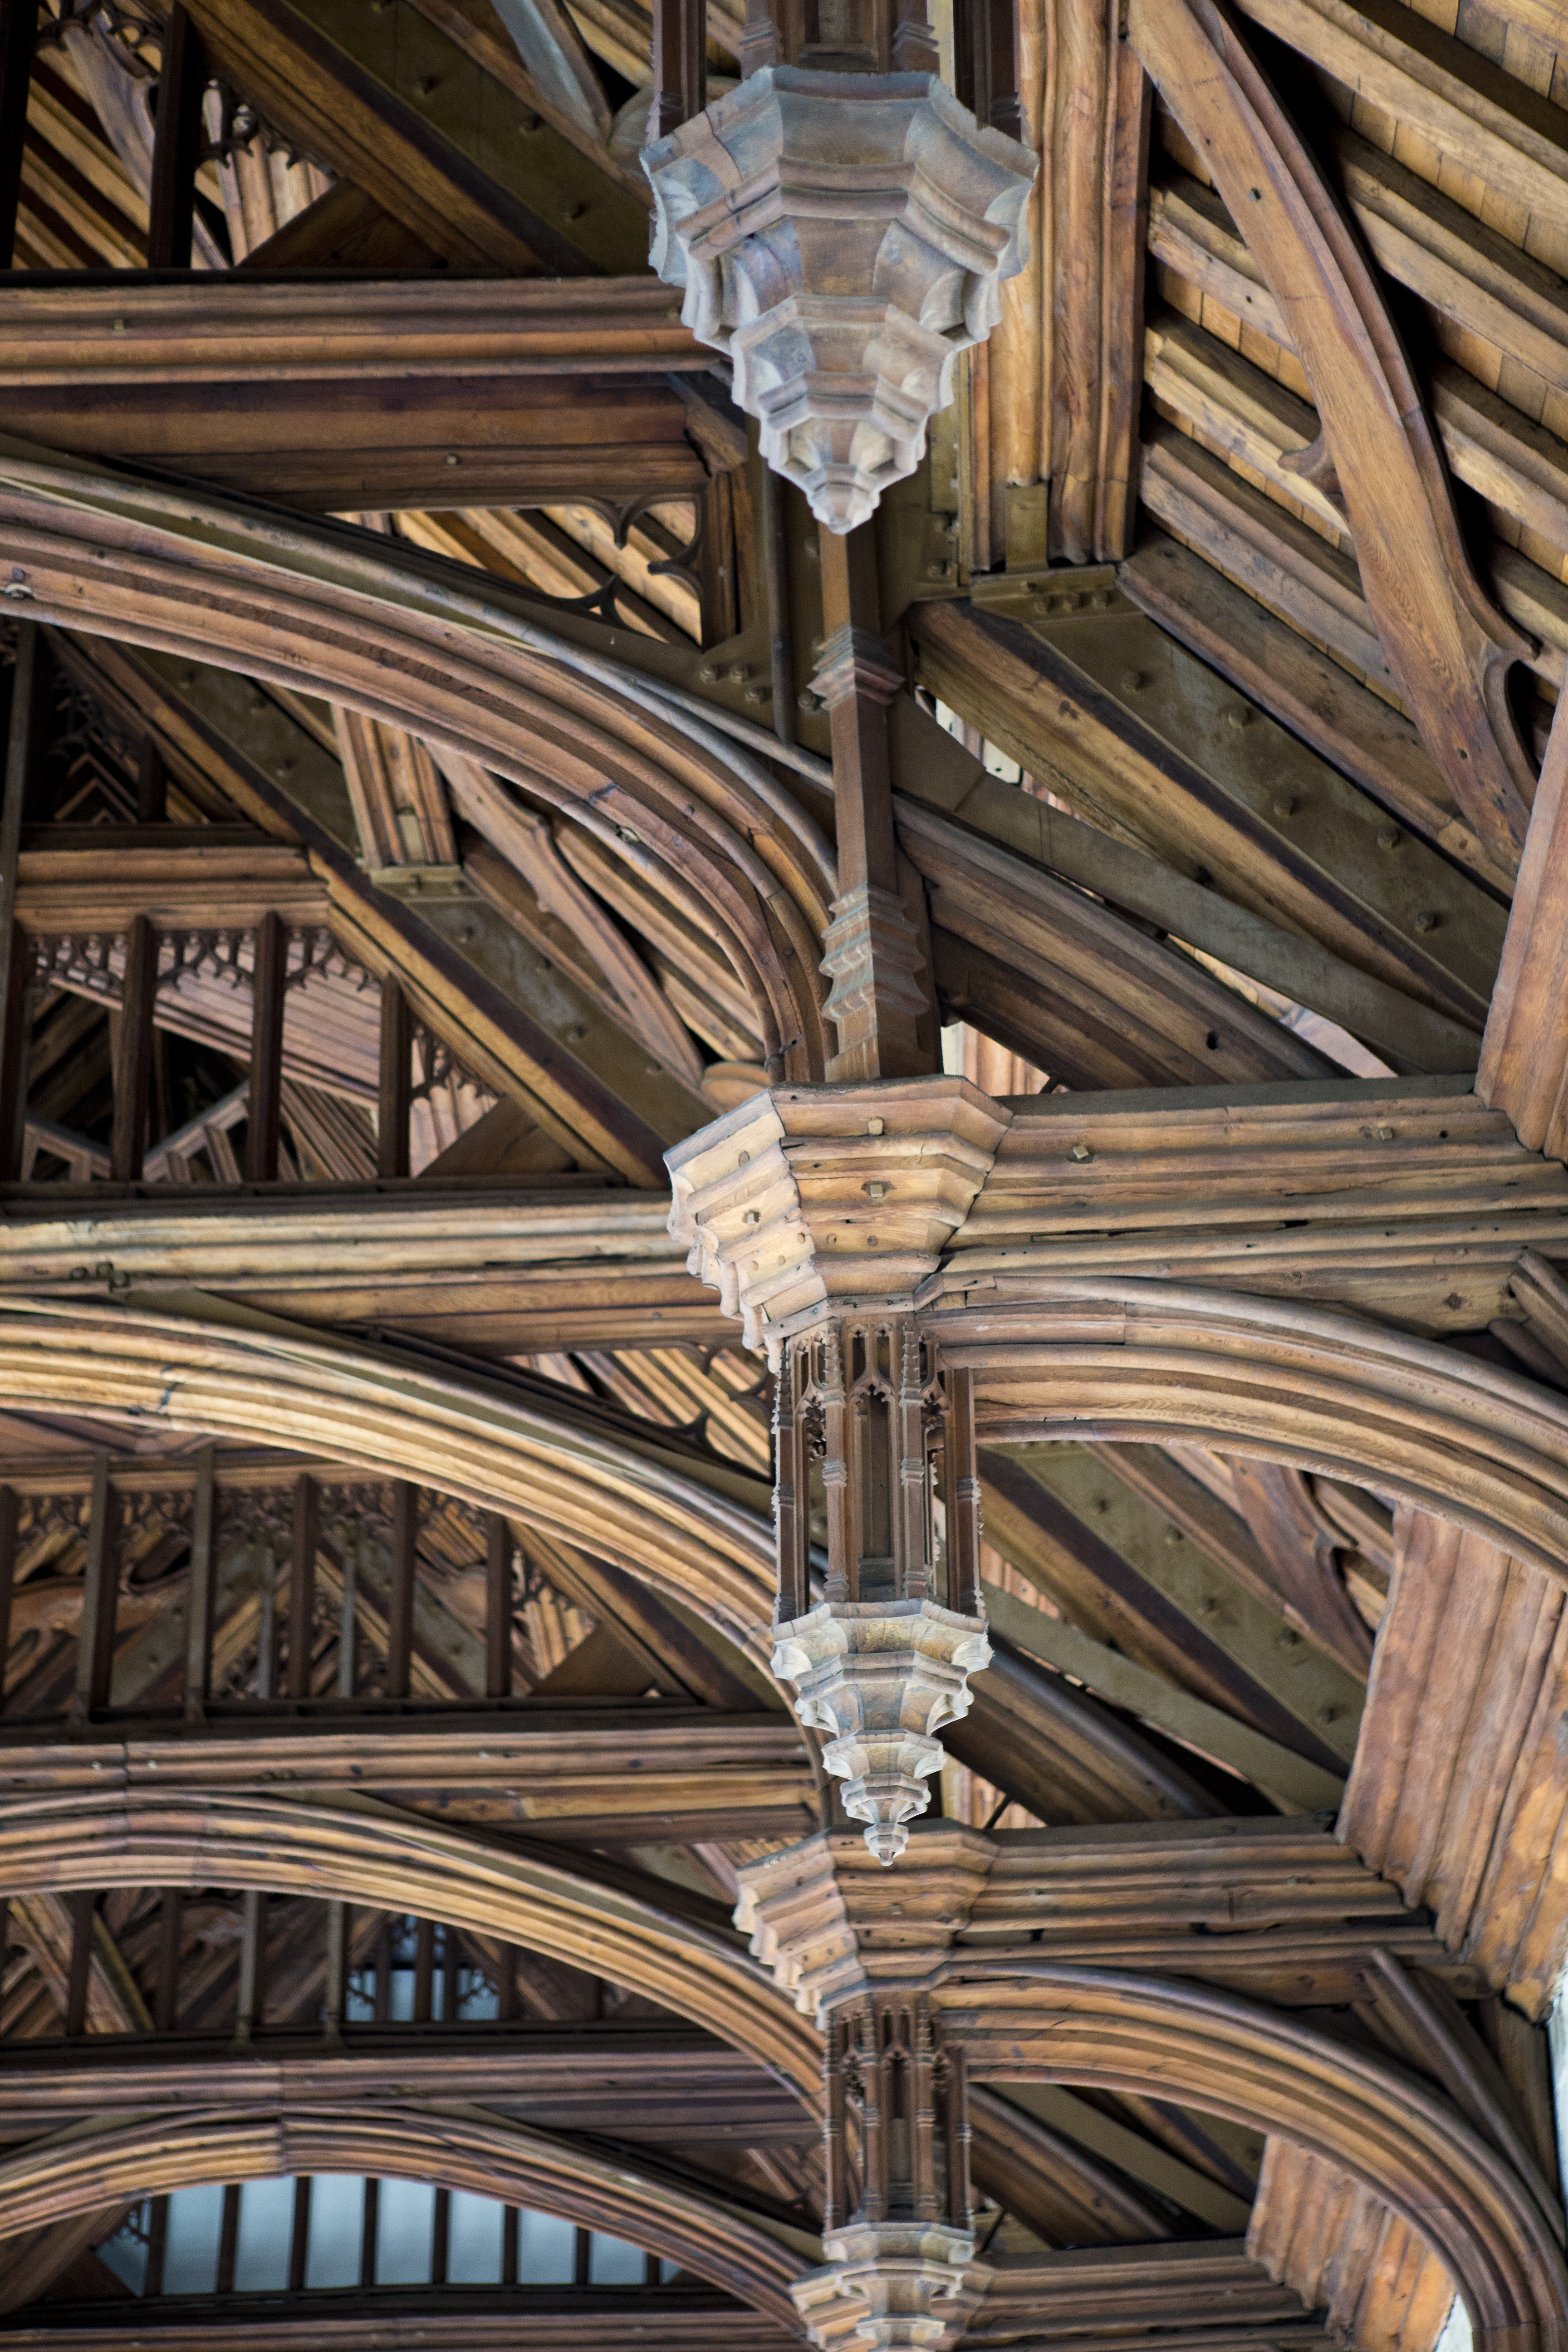
architecture, structure, wood, ceiling, column, lighting, interior design, symmetry, vault, daylighting, eltham palace, south london, cautauld family home, the great hall, medieval roof, hammer beam trusses